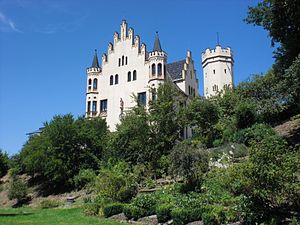
Haldenwang (Schwaben)
Slot Haldenwang
Haldenwang er en kommune i Landkreis Günzburg i Regierungsbezirk Schwaben i den tyske delstat Bayern. Den er en administrationsby i Verwaltungsgemeinschaft Haldenwang.